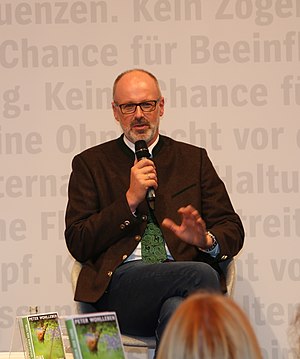
Peter Wohlleben
Wohlleben på bogmesse i Frankfurt, 2016
Peter Wohlleben er en tysk forstkandidat og forfatter, der skriver populærvidenskabelige bøger og artikler om natur-relaterede emner.